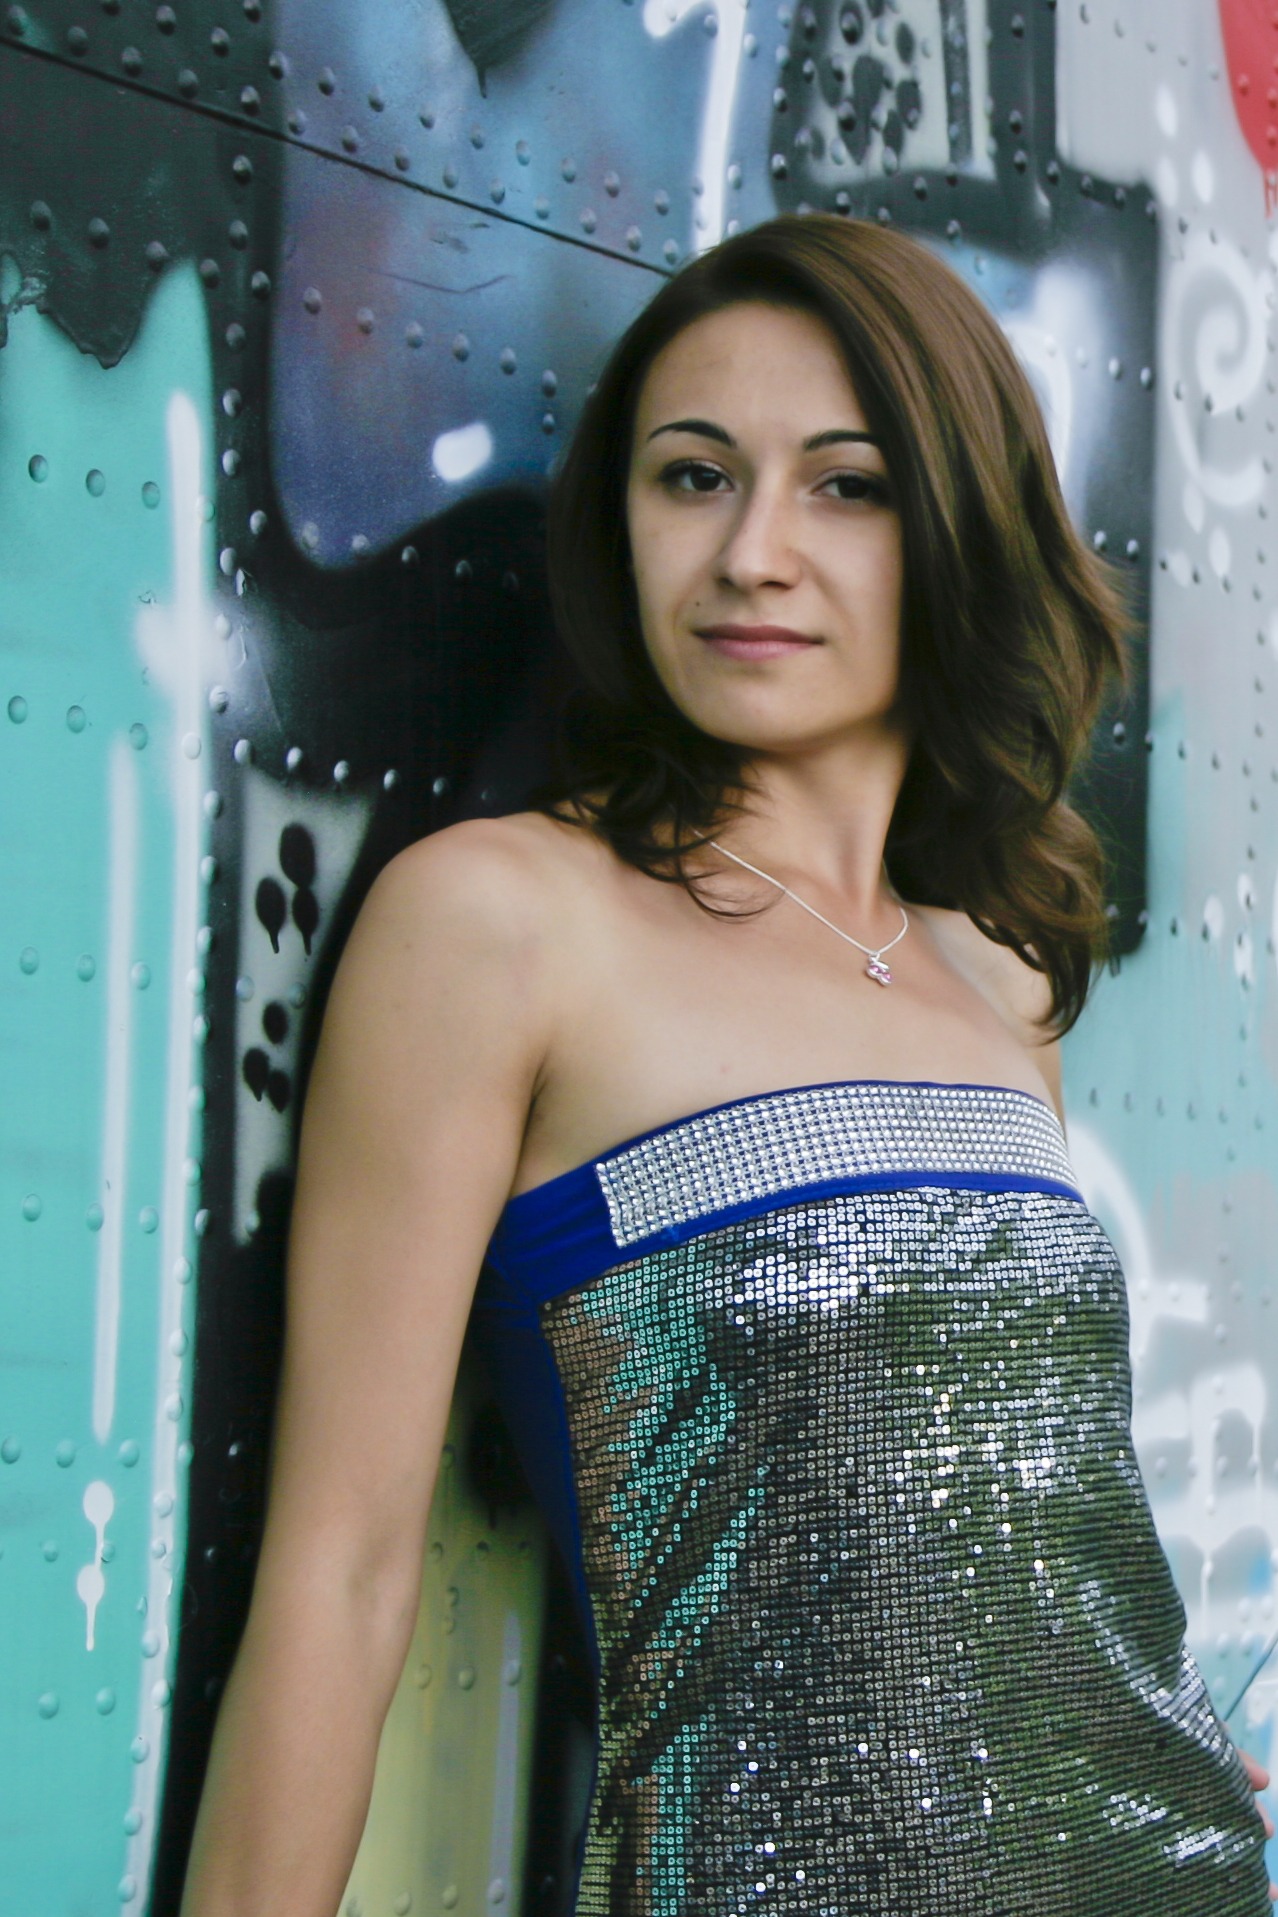
photography, trunk, summer, aircraft, leg, model, fashion, clothing, lady, long hair, human body, black hair, girls, dress, thigh, beauty, sari, gown, glamour, abdomen, photo shoot, brown hair, supermodel